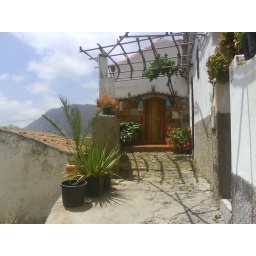
Lovely house in Gran Canaria hill town